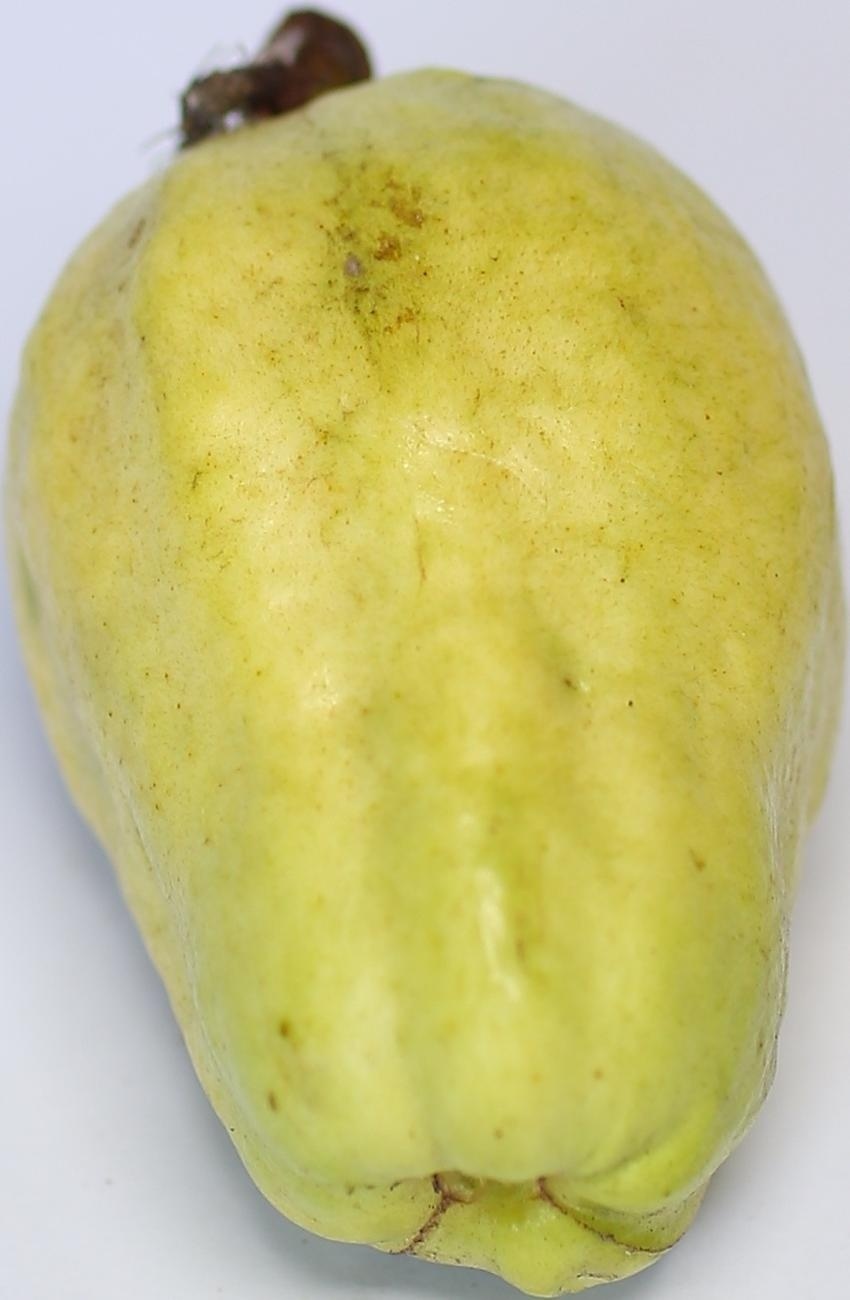
Maturity: mature-green
Variety: thadhrami